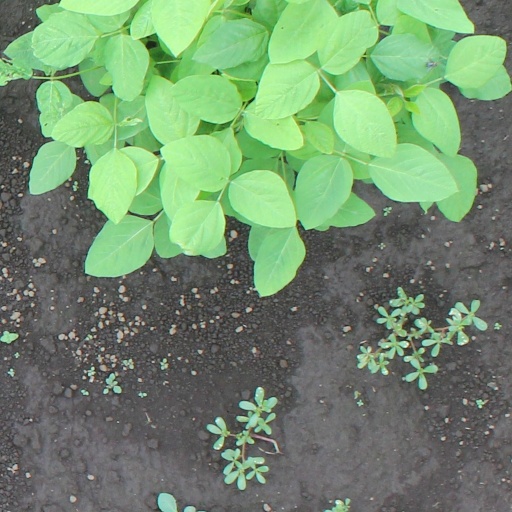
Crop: soybean